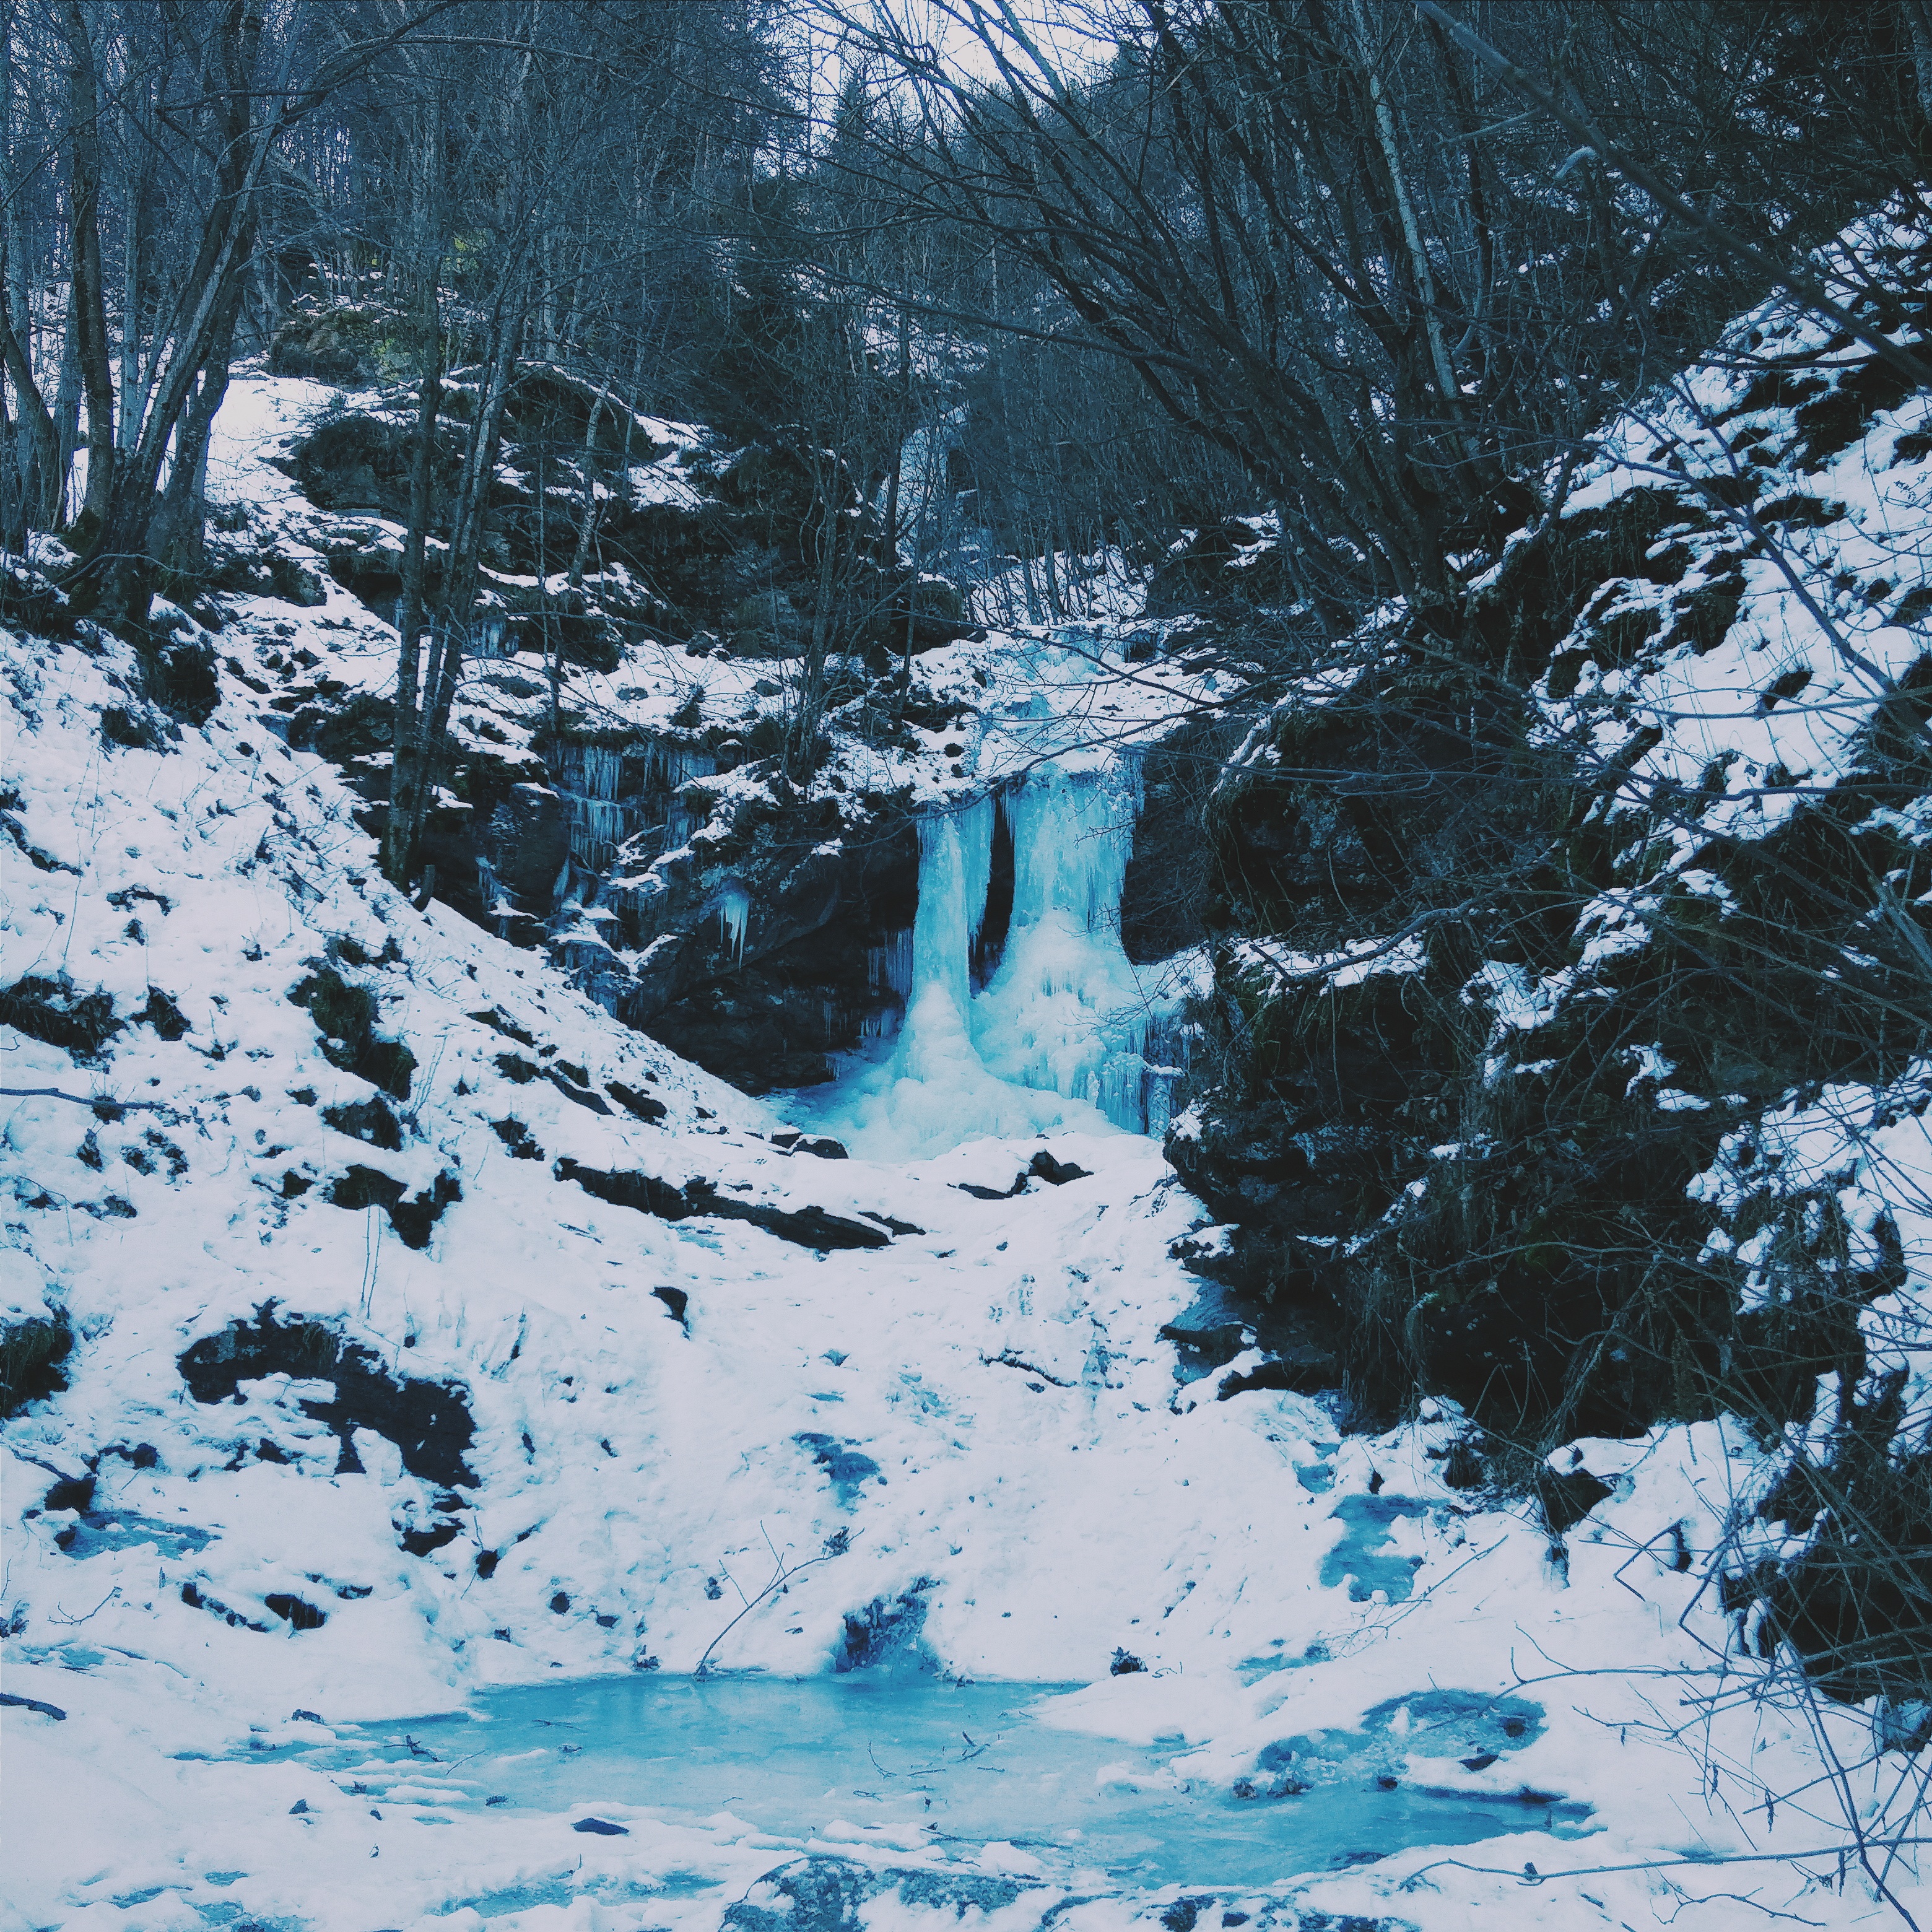
mountain, snow, winter, mountain range, ice, season, freezing, geological phenomenon